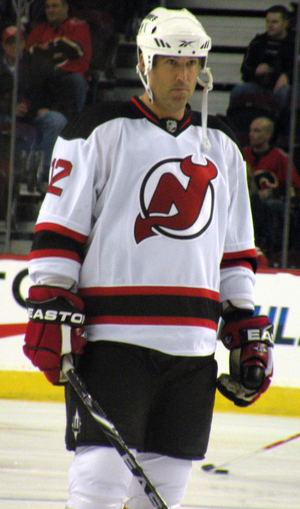
Brian Lee Rolston est un joueur professionnel américain de hockey sur glace. Son frère, Ron, est actuellement l'entraîneur-chef des Sabres de Buffalo.